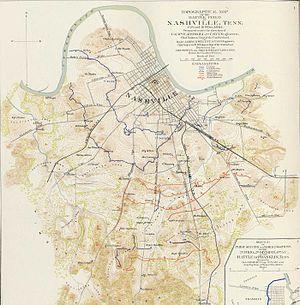
La bataille de Nashville est une bataille de la guerre de Sécession qui se déroule les 15 et 16 décembre 1864, dans le comté de Davidson au Tennessee.